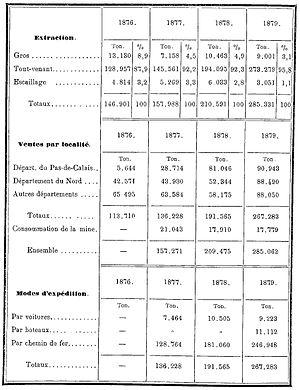
Vente de la production de la Compagnie des mines de Liévin en 1876, 1877, 1878 et 1879.
La Compagnie des mines de Liévin est une compagnie minière qui a exploité la houille à Liévin, Éleu-dit-Leauwette, Avion et Angres dans le Bassin minier du Nord-Pas-de-Calais. La Société est fondée le 1ᵉʳ décembre 1862. Après de nombreux sondages, un puits nᵒ 1 est commencé à Liévin en 1858, et commence à produire en 1860.